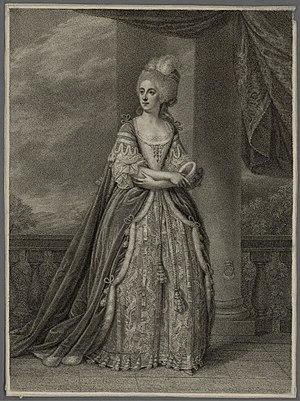
John Stuart, 1ᵉʳ marquis de Bute PC, FRS, appelé Lord Mount Stuart jusqu'en 1792 et connu comme le comte de Bute entre 1792 et 1794, est un noble britannique, diplomate et homme politique, membre de la Chambre des communes de 1766 à 1776.